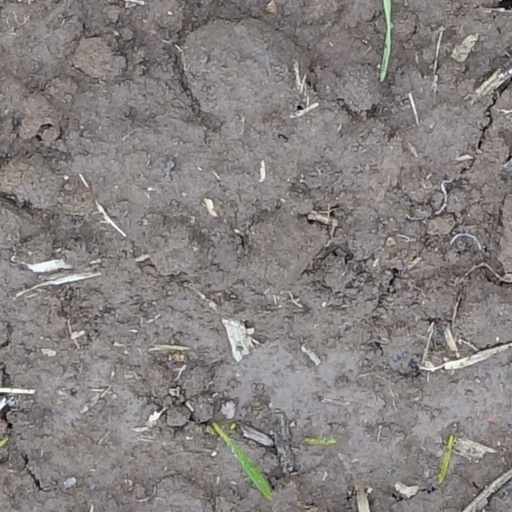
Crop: wheat